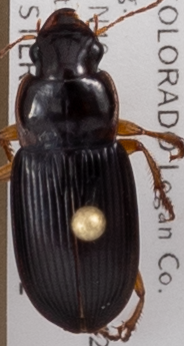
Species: Harpalus paratus
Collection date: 2018-07-12
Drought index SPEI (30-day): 0.792
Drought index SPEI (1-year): -0.33
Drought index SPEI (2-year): -0.418